Laurent Ciman

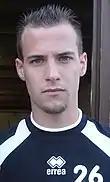
Ciman with Charleroi

Ciman began his career in the youth system of Charleroi and made his first team debut in 2004. His play with Charleroi attracted the interest of the top Belgian clubs.